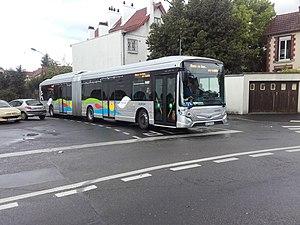
Heuliez GX 437 hybride réseau Le Parisis no
L'Heuliez Bus GX 437 est un autobus articulé à plancher bas fabriqué et commercialisé depuis 2014 par le constructeur français Heuliez Bus, filiale du groupe Iveco Bus. Les versions midibus et standard seront également disponibles, nommés GX 137 et GX 337. Il fait partie de la gamme Access'Bus. Il est équipé d'un moteur Cursor Iveco ayant la norme européenne de pollution Euro 6. Il succède au GX 427.
Access'Bus est une gamme d'autobus urbains de la marque française Heuliez Bus depuis 1994 ayant comme particularité d'avoir un plancher bas. Quinze véhicules font actuellement partie de cette gamme.
Cars Lacroix est une entreprise de transport en commun routier exploitant plusieurs réseaux et lignes dans le Val-d'Oise et dans les Yvelines. C'est la filiale fondatrice du « Groupe Lacroix ».